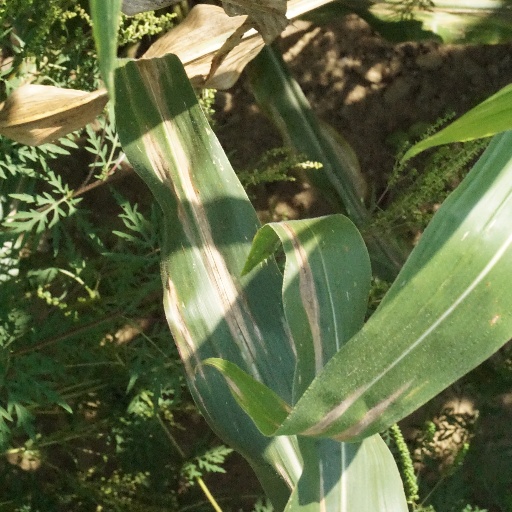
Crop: maize; corn